Bank of England

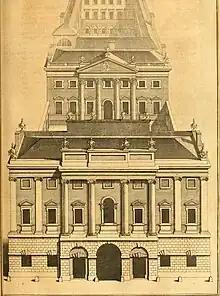
"A Perspective View of the Bank of England" (published 1756): the bank initially occupied a narrow site behind the front on Threadneedle Street.

Governance was vested in the Governor, his Deputy and a 'Court' of 24 Directors (most of whom were merchant bankers recruited from the City); the Directors were elected annually by a 'General Court' of all the Bank's registered stockholders (collectively known as 'the Proprietors'). The common seal of the Court of Directors, adopted on 30 July 1694, depicted 'Britannia sitting and looking on a Bank of mony'; Britannia has been the bank's emblem ever since.